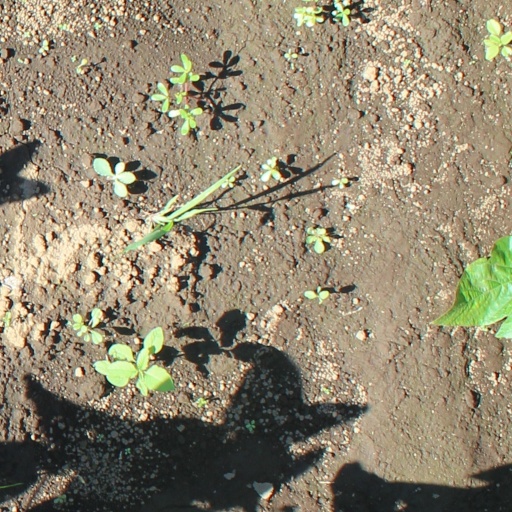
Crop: soybean